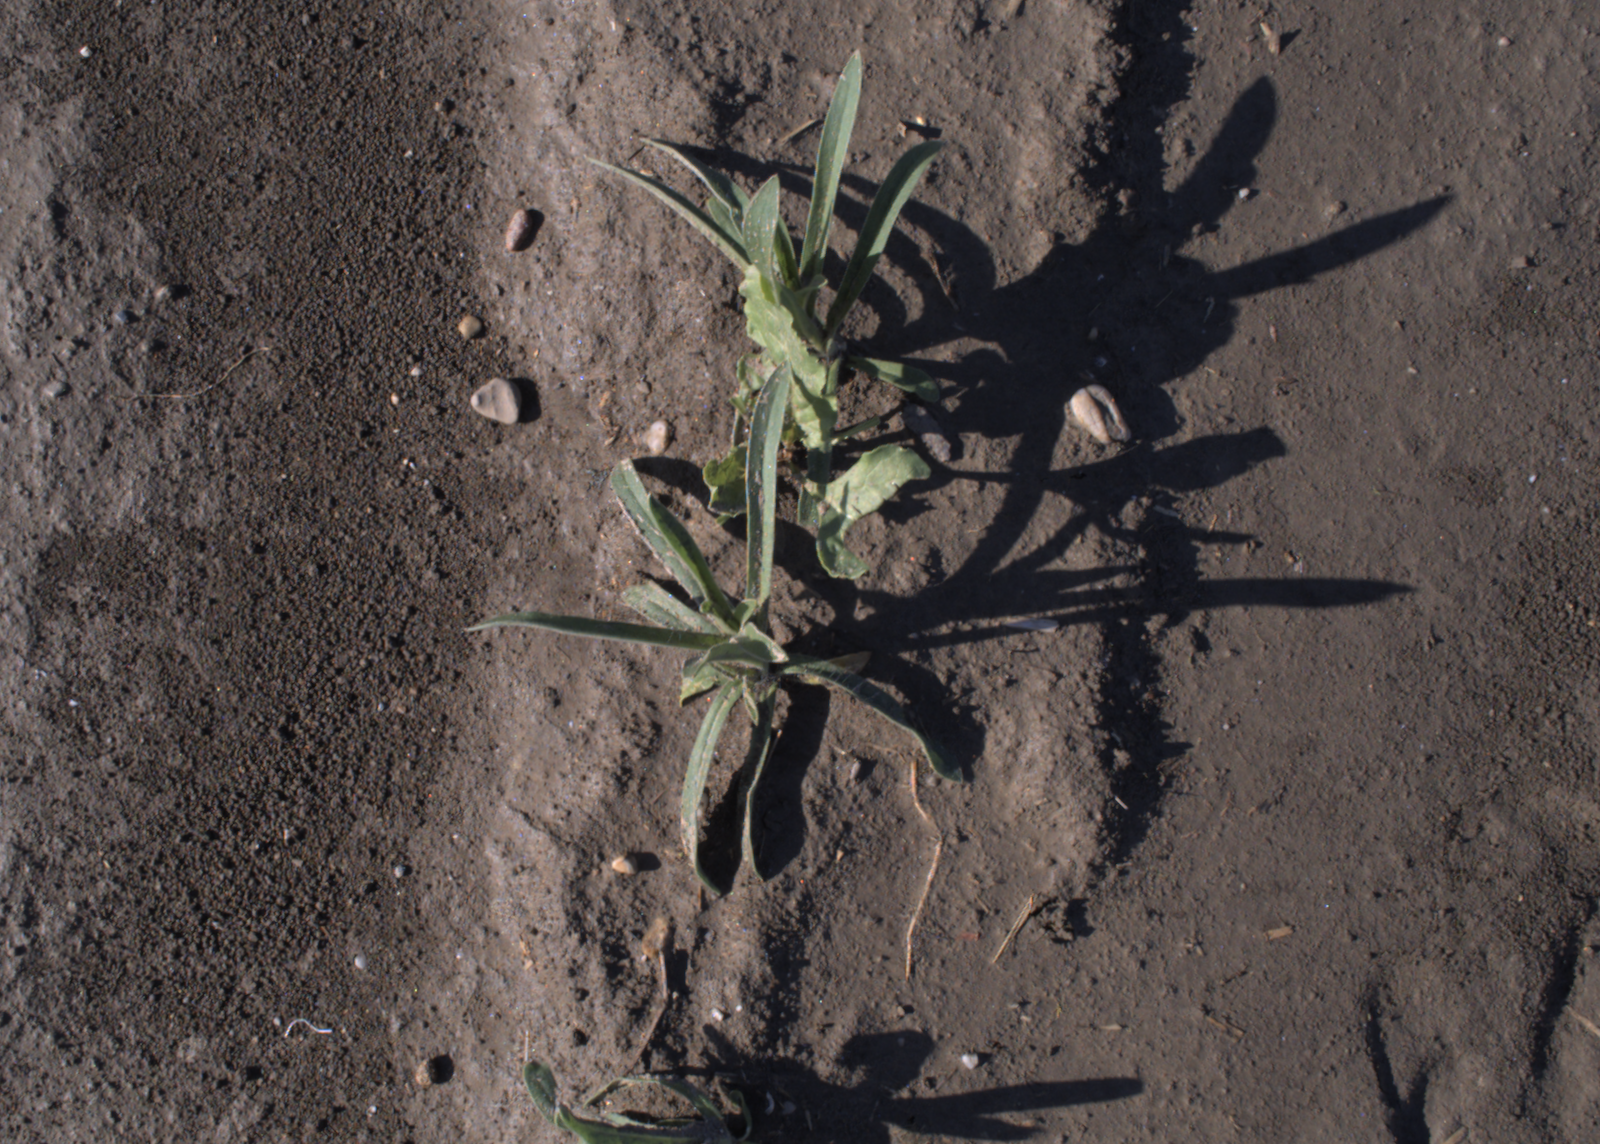
Capture date: 02.09.2020 09:15:30
Weather: sunny
Wind: medium
Seeding date: 21.07.2020
Plant canopy height (mm): 910